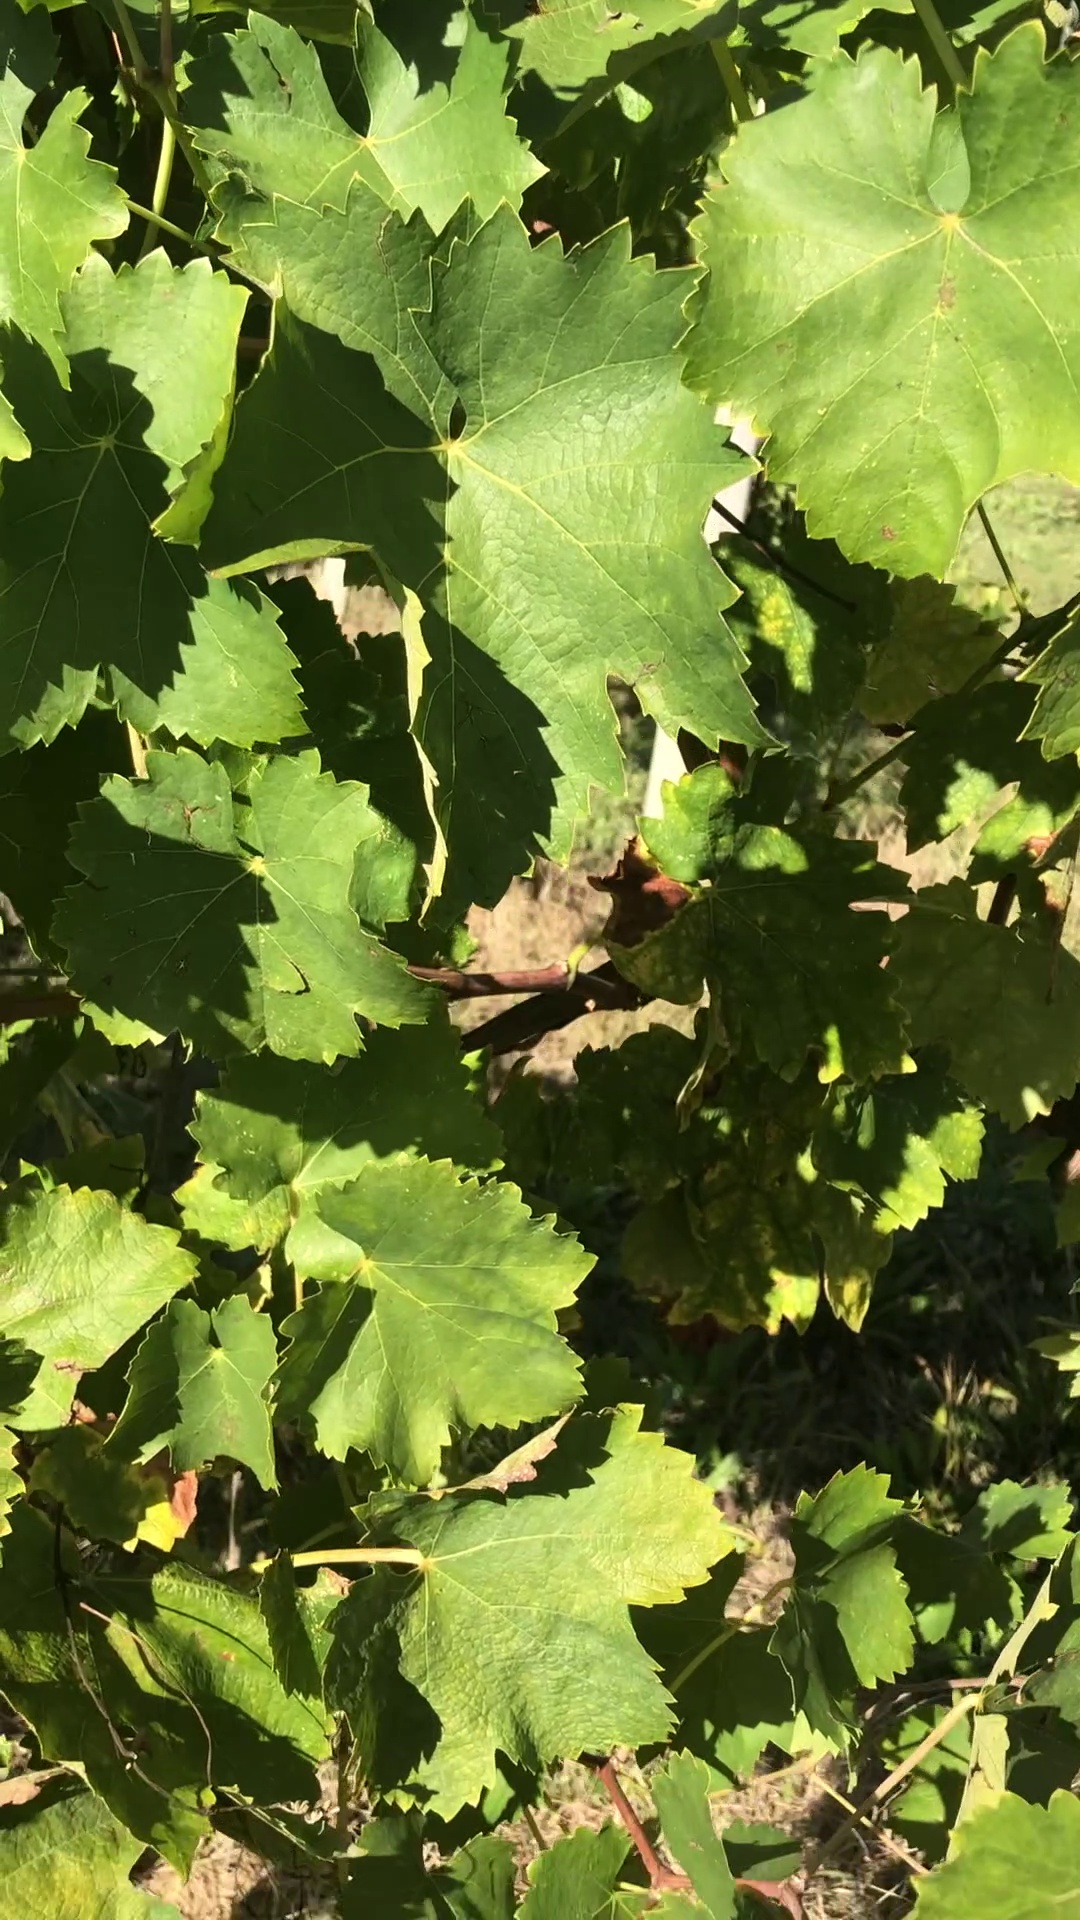
Label: healthy